Ivan Tereshchenko

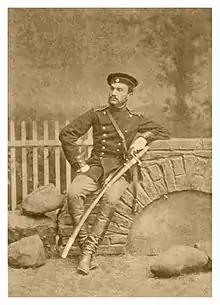
Ivan Tereshchenko as a Cornet of the Life Guards regiment of Grodno, 1880.

Ivan was a connoisseur and collector of art, for which he became well known throughout the Russian Empire, devoting his life to his collection and patronage. The first paintings purchased by Ivan Nikolaevich were the Vereshchagin works depicting battle scenes.